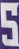
Number: 5